Taegeuk Sa Jang

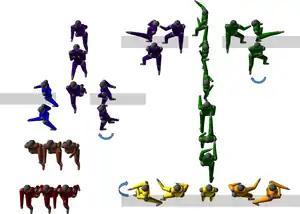
The first turn of Taegeuk Sa Jang is performed by moving the lead foot. The final two turns are performed by pivoting in-place. This indicates that the associated trigram is a solid line, a broken line, and a broken line.

The first turn of Taegeuk Sa Jang is performed by moving the lead foot. The final two turns are performed by pivoting in-place. This indicates that the associated trigram is a solid line, a broken line, and a broken line; this is the trigram for "thunder" ("jin"). The Kukkiwon teaches that this poomsae should be performed with majesty, like a thunderstorm. This is the first poomsae in the Taegeuk series in which the practitioner transitions from the first line directly to the third line via a continuous sequence of movements, further symbolizing the long-reach of a thunderstorm.